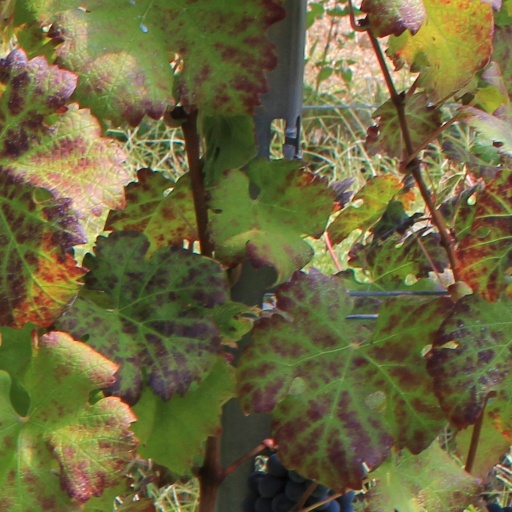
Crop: grape